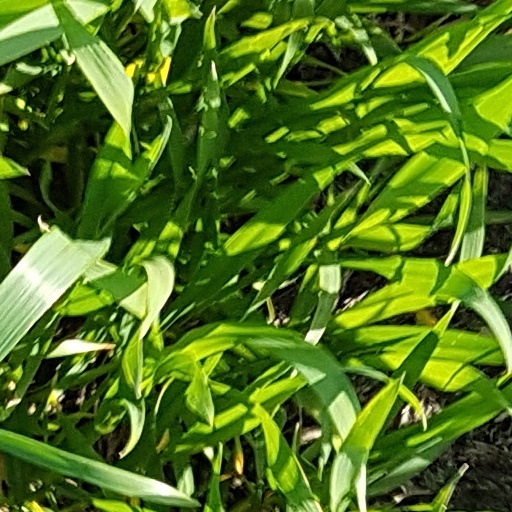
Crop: wheat